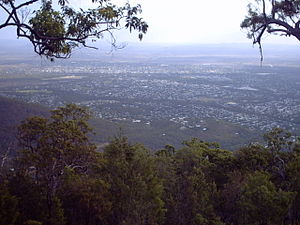
Rockhampton
Rockhamtpton er en by i Queensland, Australien. Byen har ca. 75.000 indbyggere og ligger 600 kilometer nord for Brisbane. Byen ligger ved floden Fitzroy.